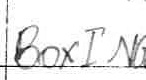
Label: boxing